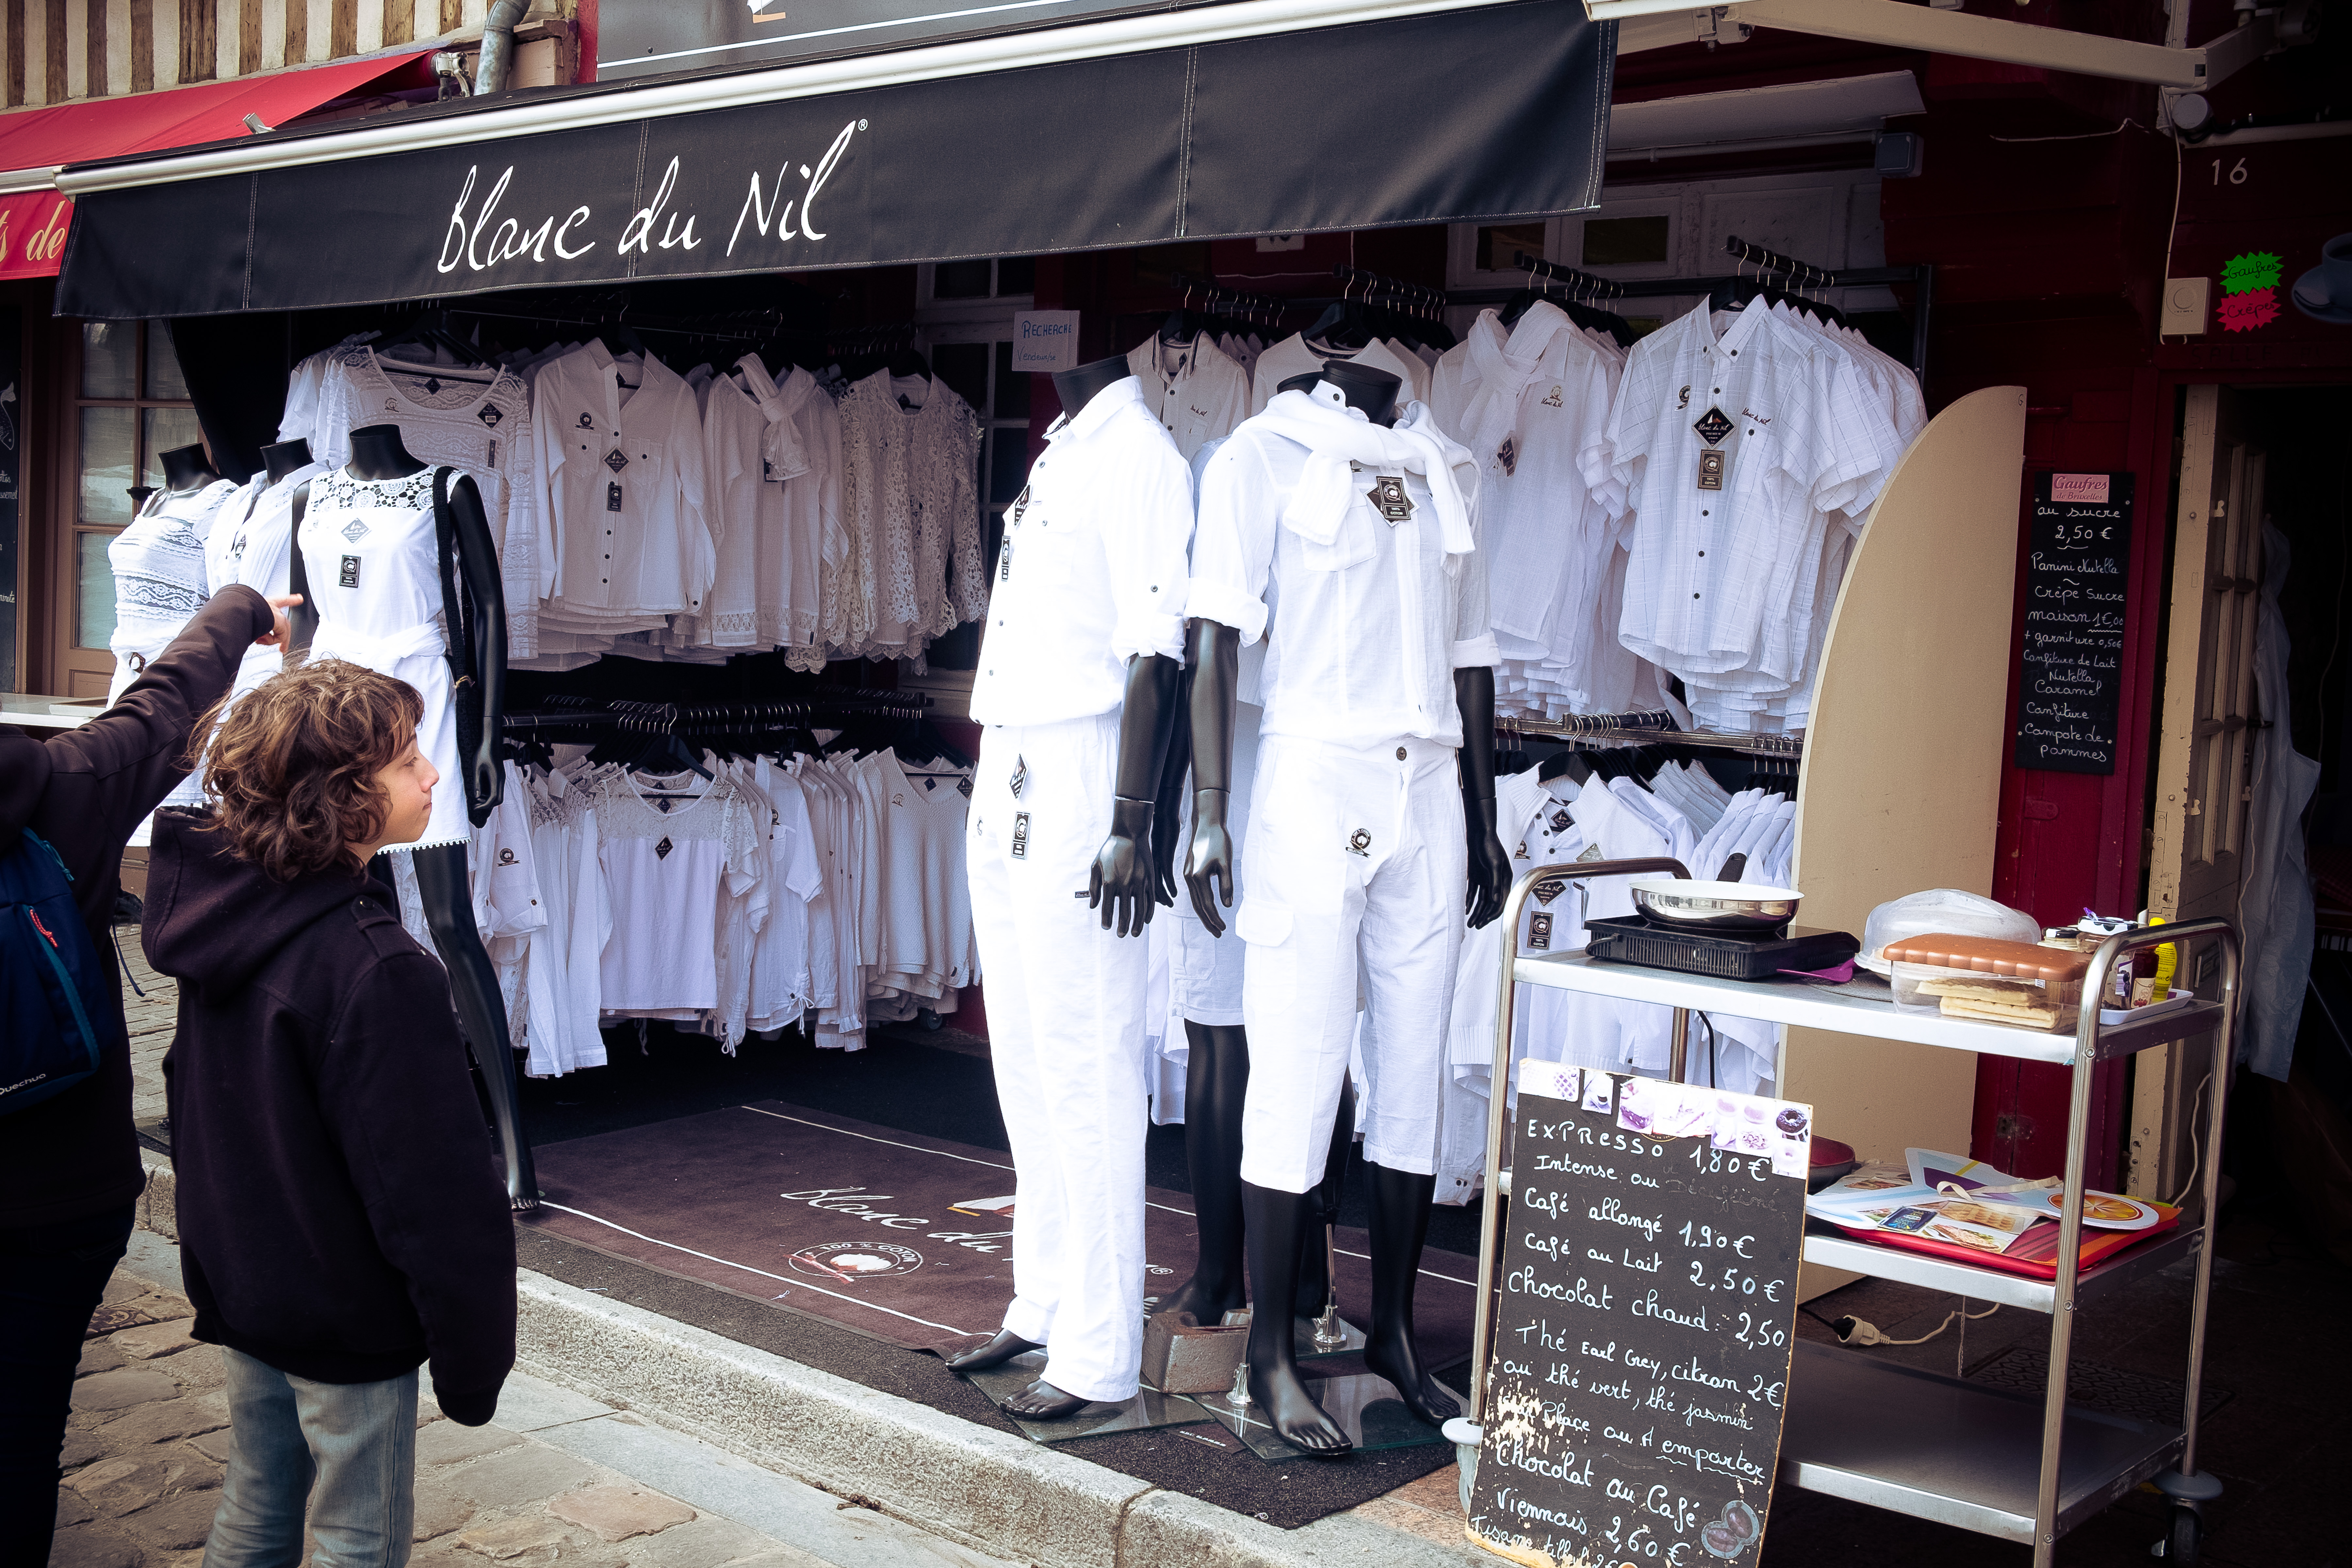
city, travel, france, fujifilm, vendor, market, public space, boutique, stall, normandy, fuji, fujixt1, retail, fujix, honfleur, human settlement